1939 New York World's Fair pavilions and attractions

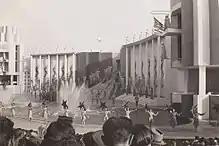
Audience members viewing The Billy Rose Aquacade at the 1939–40 World's Fair

The 1939 New York World's Fair took place at Flushing Meadows–Corona Park in Queens, New York, United States, during 1939 and 1940. The fair included pavilions with exhibits by 62 nations, 34 U.S. states and territories, and over 1,300 corporations. The exhibits were split across seven zones (including an amusement area), and there were also two standalone exhibits. The fair had about 375 buildings when it opened, which were arranged around the fair's theme center, the Trylon and Perisphere. Buildings were color-coded based on the zone where they were located.